William P. Winchester

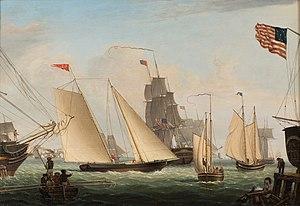
Northern Light yacht

An avid yachtsman Winchester owned the racing yachts "Mermaid" that was bought from Benjamin C. Clark in 1836; and the "Northern Light". The Boston yacht "Northern Light" was built in 1839 at the Whitemore & Holbrook shipyard for Col. Winchester. He commissioned Louis Winde, an early yacht designer and shipbuilder, to design and build the model for the yacht. His unique design was later used by George Steers. Her dimensions were, 47.6 feet Length of keel, beam was 17.6 feet, depth was 7.3 feet, and she was 70-tons.